KTXV

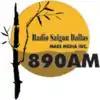
Previous "Radio Saigon Dallas" ident used until late 2012.

Signal testing for this station began in November 2007 in English and Asian languages. Once testing was complete, the station began broadcasting a Vietnamese format known as "Radio Saigon."